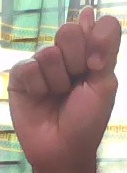
ASL sign: T